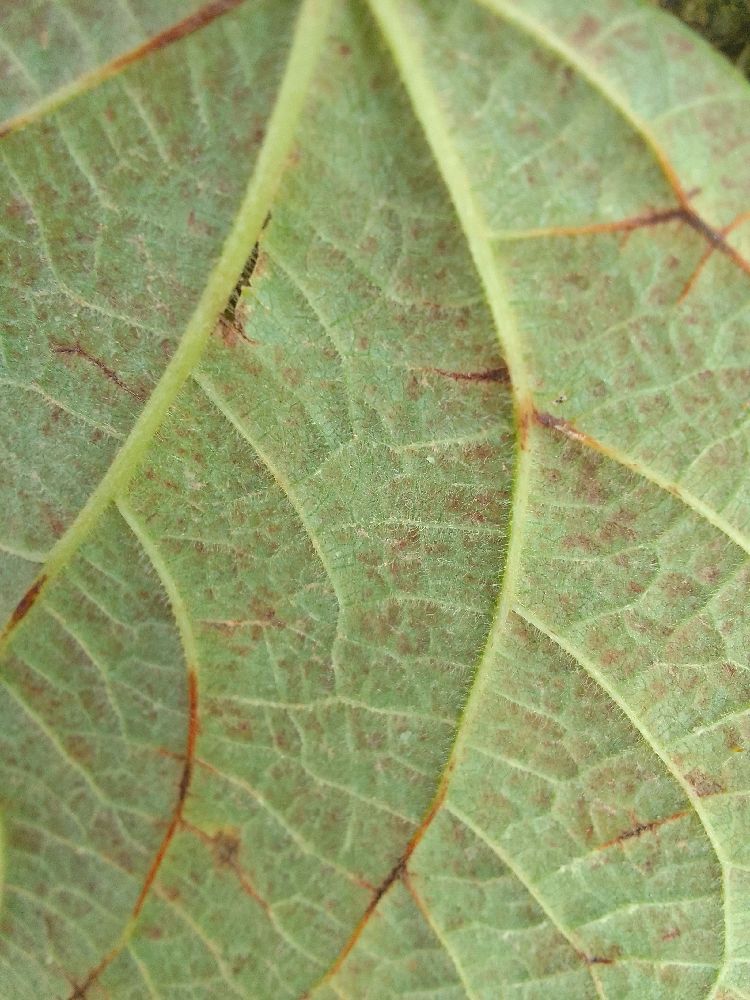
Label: anthracnose